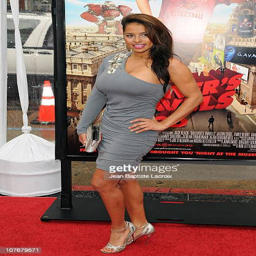
person arrives at the premiere